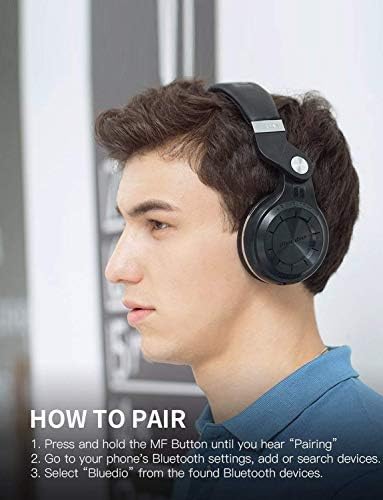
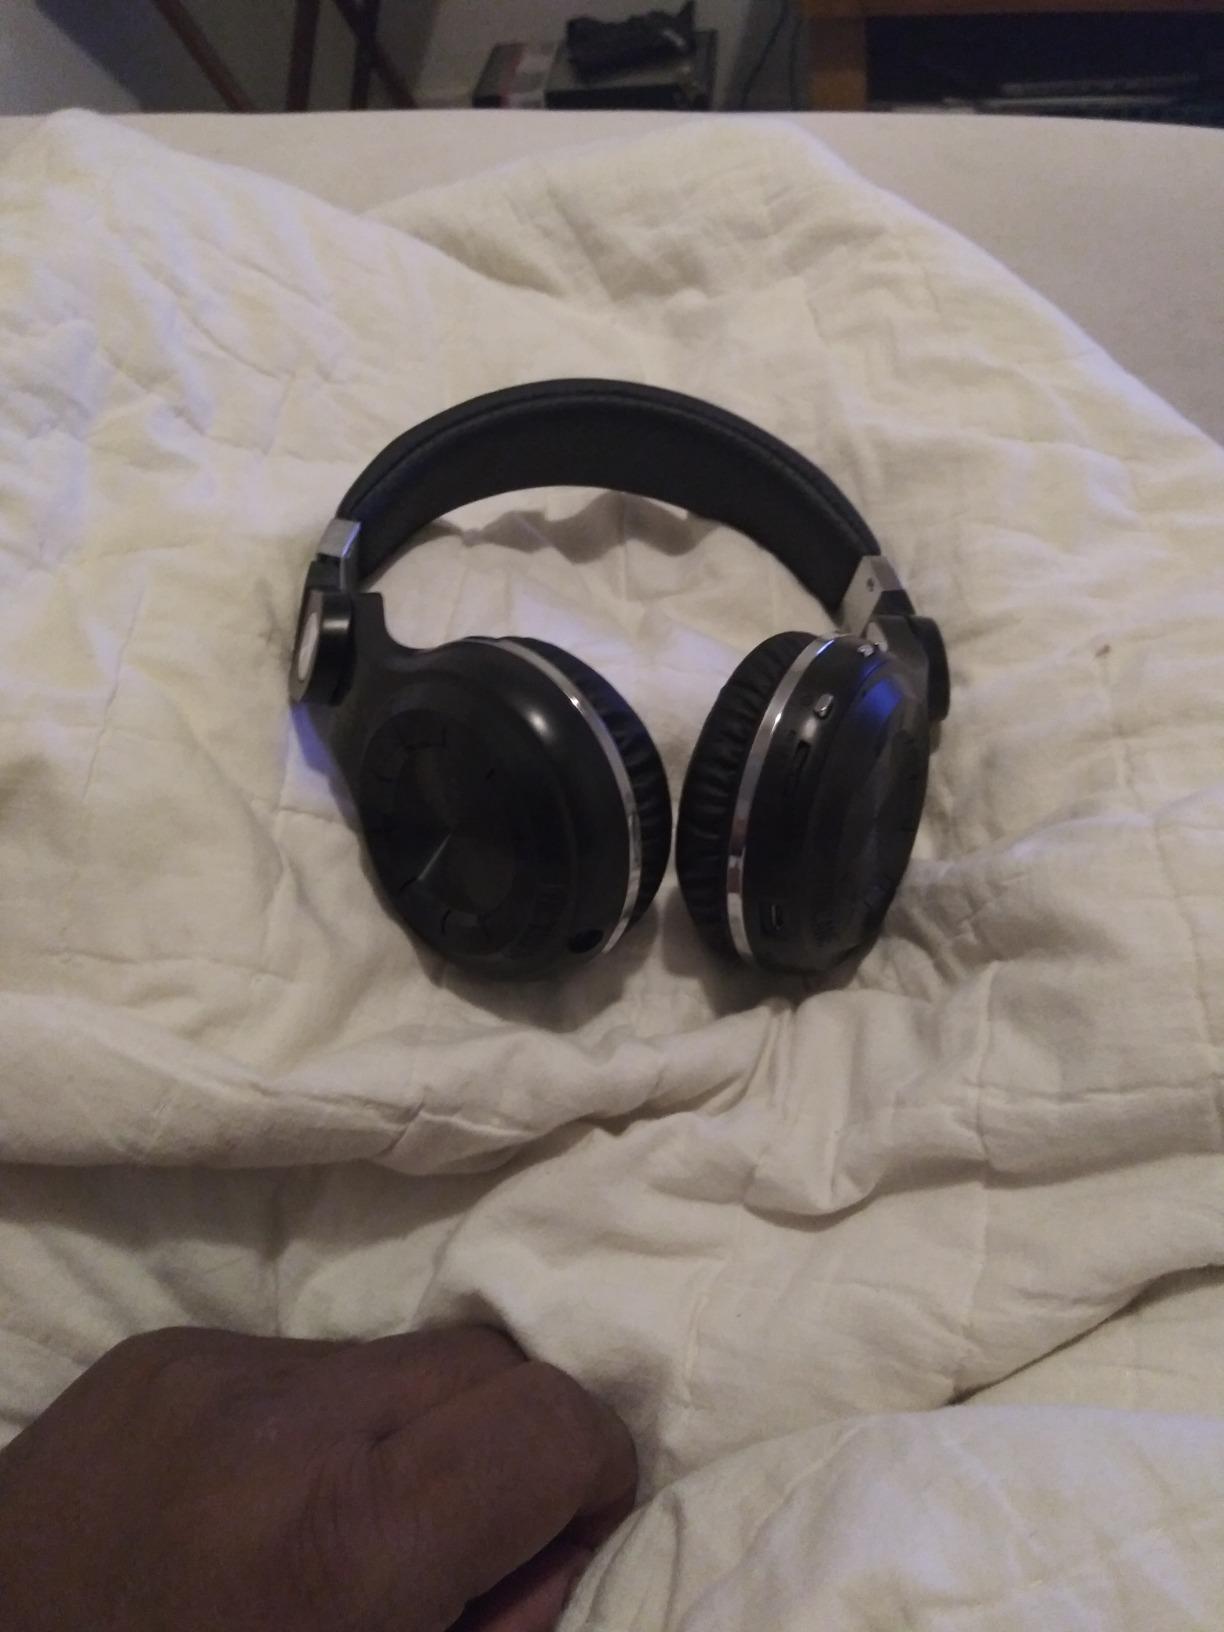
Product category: headphones
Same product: yes